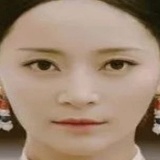
diễn viên Hồ Khả